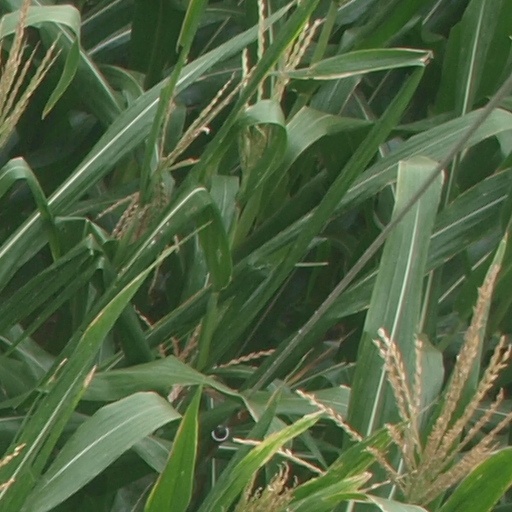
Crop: maize; corn